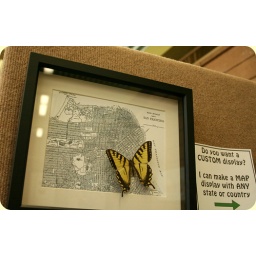
bugs under glass yellow butterfly